2023 Pit Boss 250

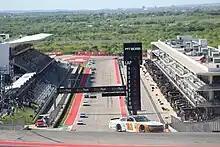

The 2023 Pit Boss 250 presented by USA Today was the 6th stock car race of the 2023 NASCAR Xfinity Series, and the 3rd iteration of the event. The race was held on Saturday, March 25, 2023, in Austin, Texas, at Circuit of the Americas, a permanent asphalt road course. The race completed the scheduled 46 laps. A. J. Allmendinger, driving for Kaulig Racing, would put on a dominating performance, leading 28 laps for his 16th career NASCAR Xfinity Series win, and his first of the season. To fill out the podium, William Byron, driving for Hendrick Motorsports, and Ty Gibbs, driving for Joe Gibbs Racing, would finish 2nd and 3rd, respectively.